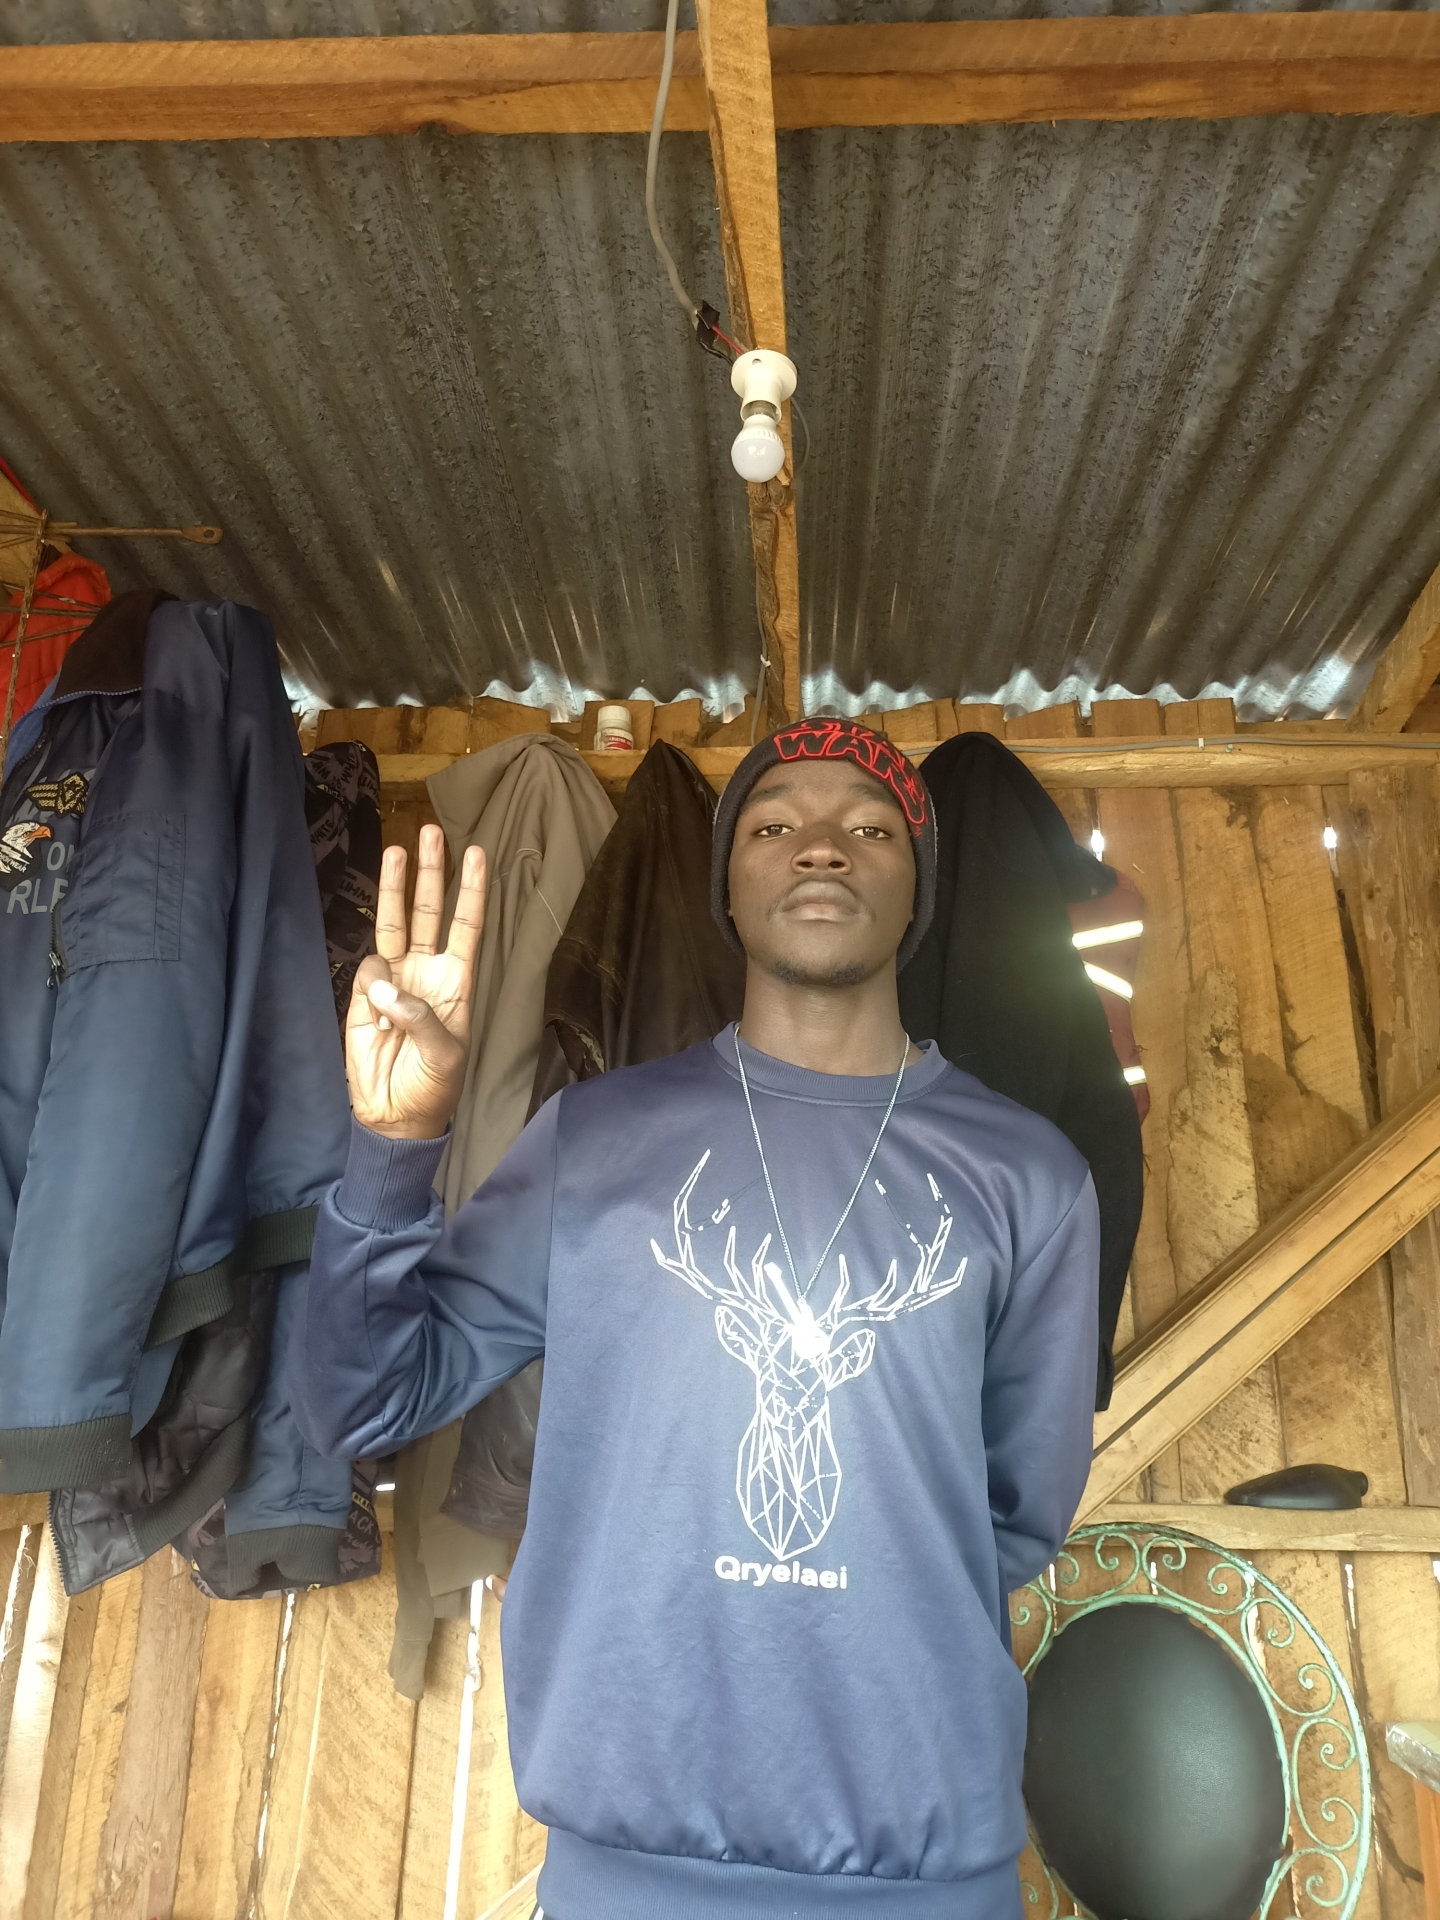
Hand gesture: three